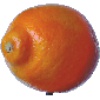
Label: Tangelo 1